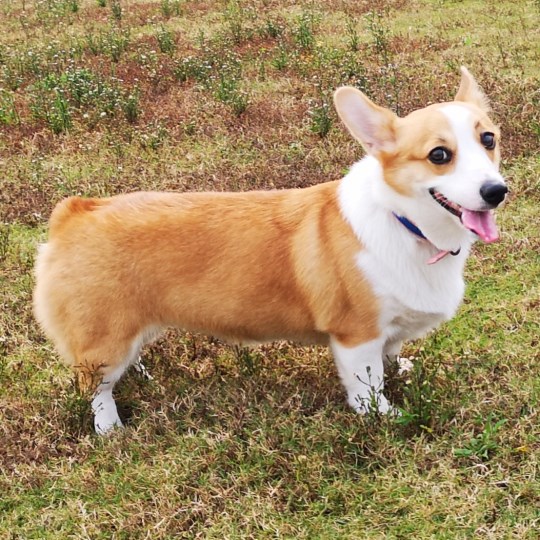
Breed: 2909-n000116-Cardigan